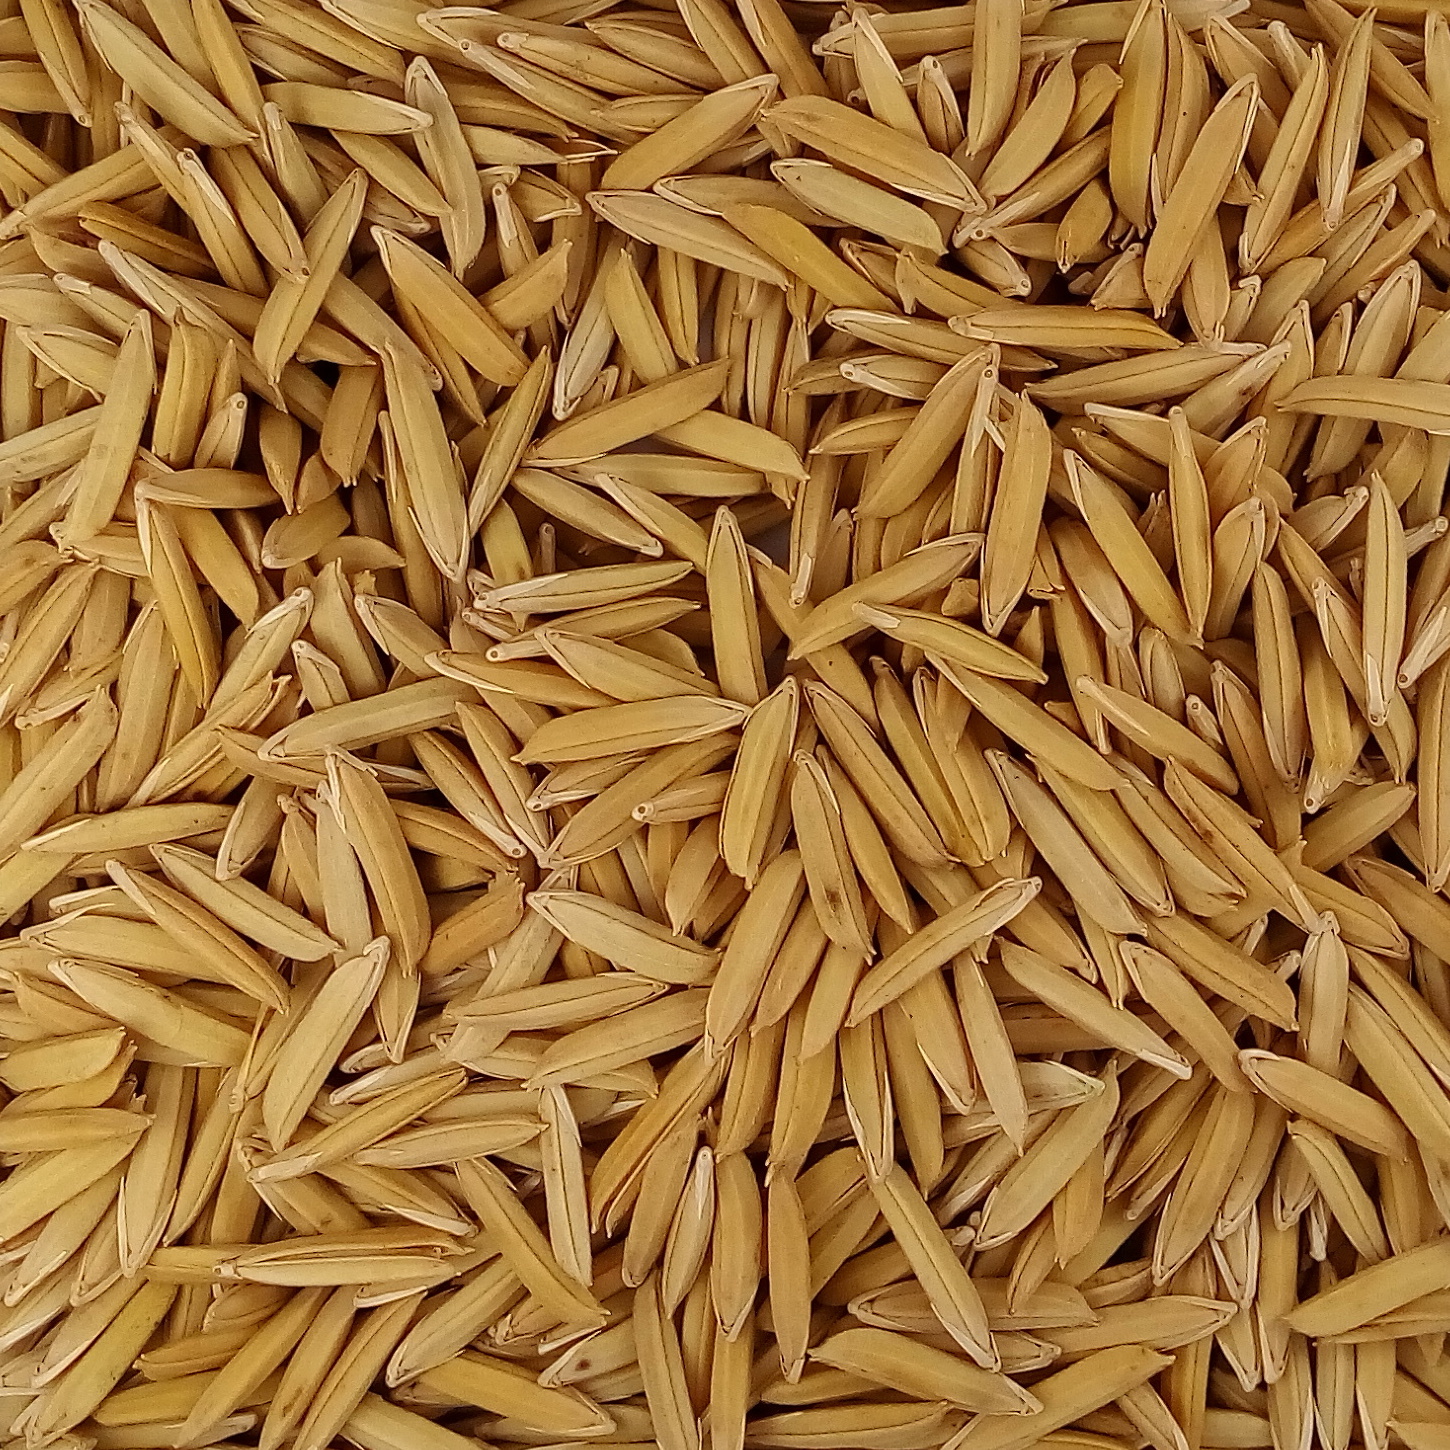
Rice seed variety: 1718